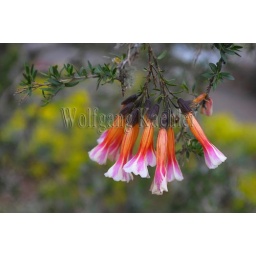
New zealand, oceania, south island, near dunedin, larnach castle garden, flowering tree